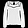
Label: Shirt